House of Orange-Nassau

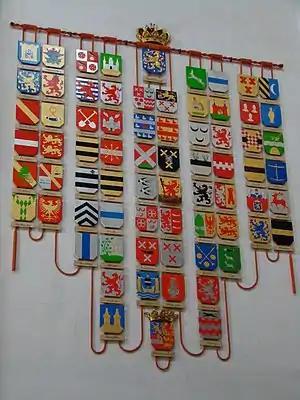
Coats of arms corresponding to the titles borne by various Dutch monarchs, including Veere and Flushing (right above the bottom crowned arms), displayed at Nieuwe Kerk in Amsterdam

After the Nassau-Dietz branch took over, the House of Orange-Nassau had acquired the following territories by the end of the 18th century in the Holy Roman Empire, located in present-day Germany: